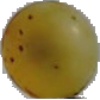
Label: white_grape